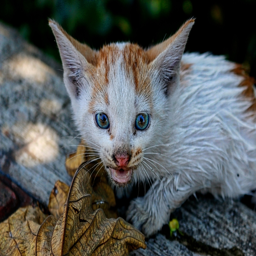
kitten in distress on the streets